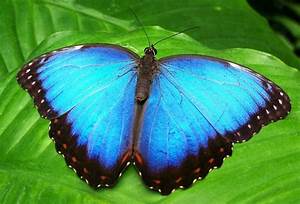
Label: farfalla